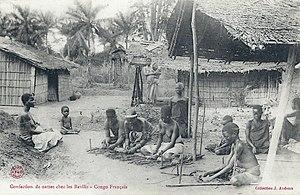
Confection de nattes chez les Bavilis. Collection J. Audema. Phot. A.B. &amp
Les Vili forment un peuple bantou d'Afrique centrale, établi au sud-ouest du Gabon, en République du Congo, en Angola et en République démocratique du Congo. En République du Congo ils sont présents dans deux départements, Kouilou et Pointe Noire, et également nombreux dans Brazzaville. C'est un sous-groupe des Kongos.